Tom Araya

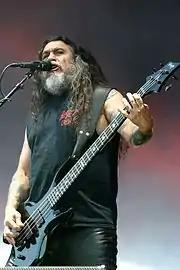
Araya performing at Rock im Park 2014

Araya's interest in serial killers serves as inspiration for many of his lyrics, such as "213" about Jeffrey Dahmer and "Dead Skin Mask" about Ed Gein. He stated "I'm trying to see where these guys are coming from so maybe I'll understand. It's always kind of intrigued me..."